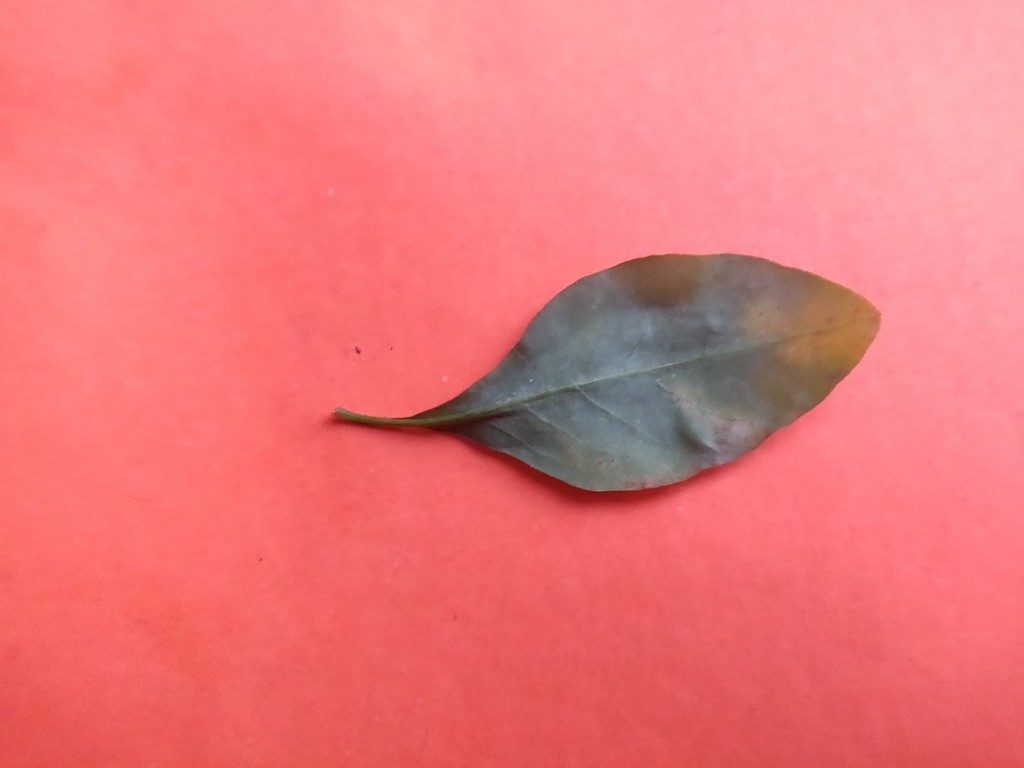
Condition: Unhealthy
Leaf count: single
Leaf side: back